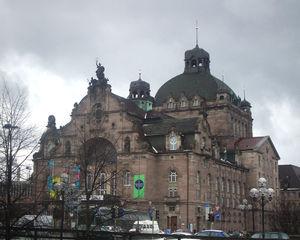
Heinrich Seeling est un architecte allemand. Il a dessiné de nombreux théâtres et opéras.